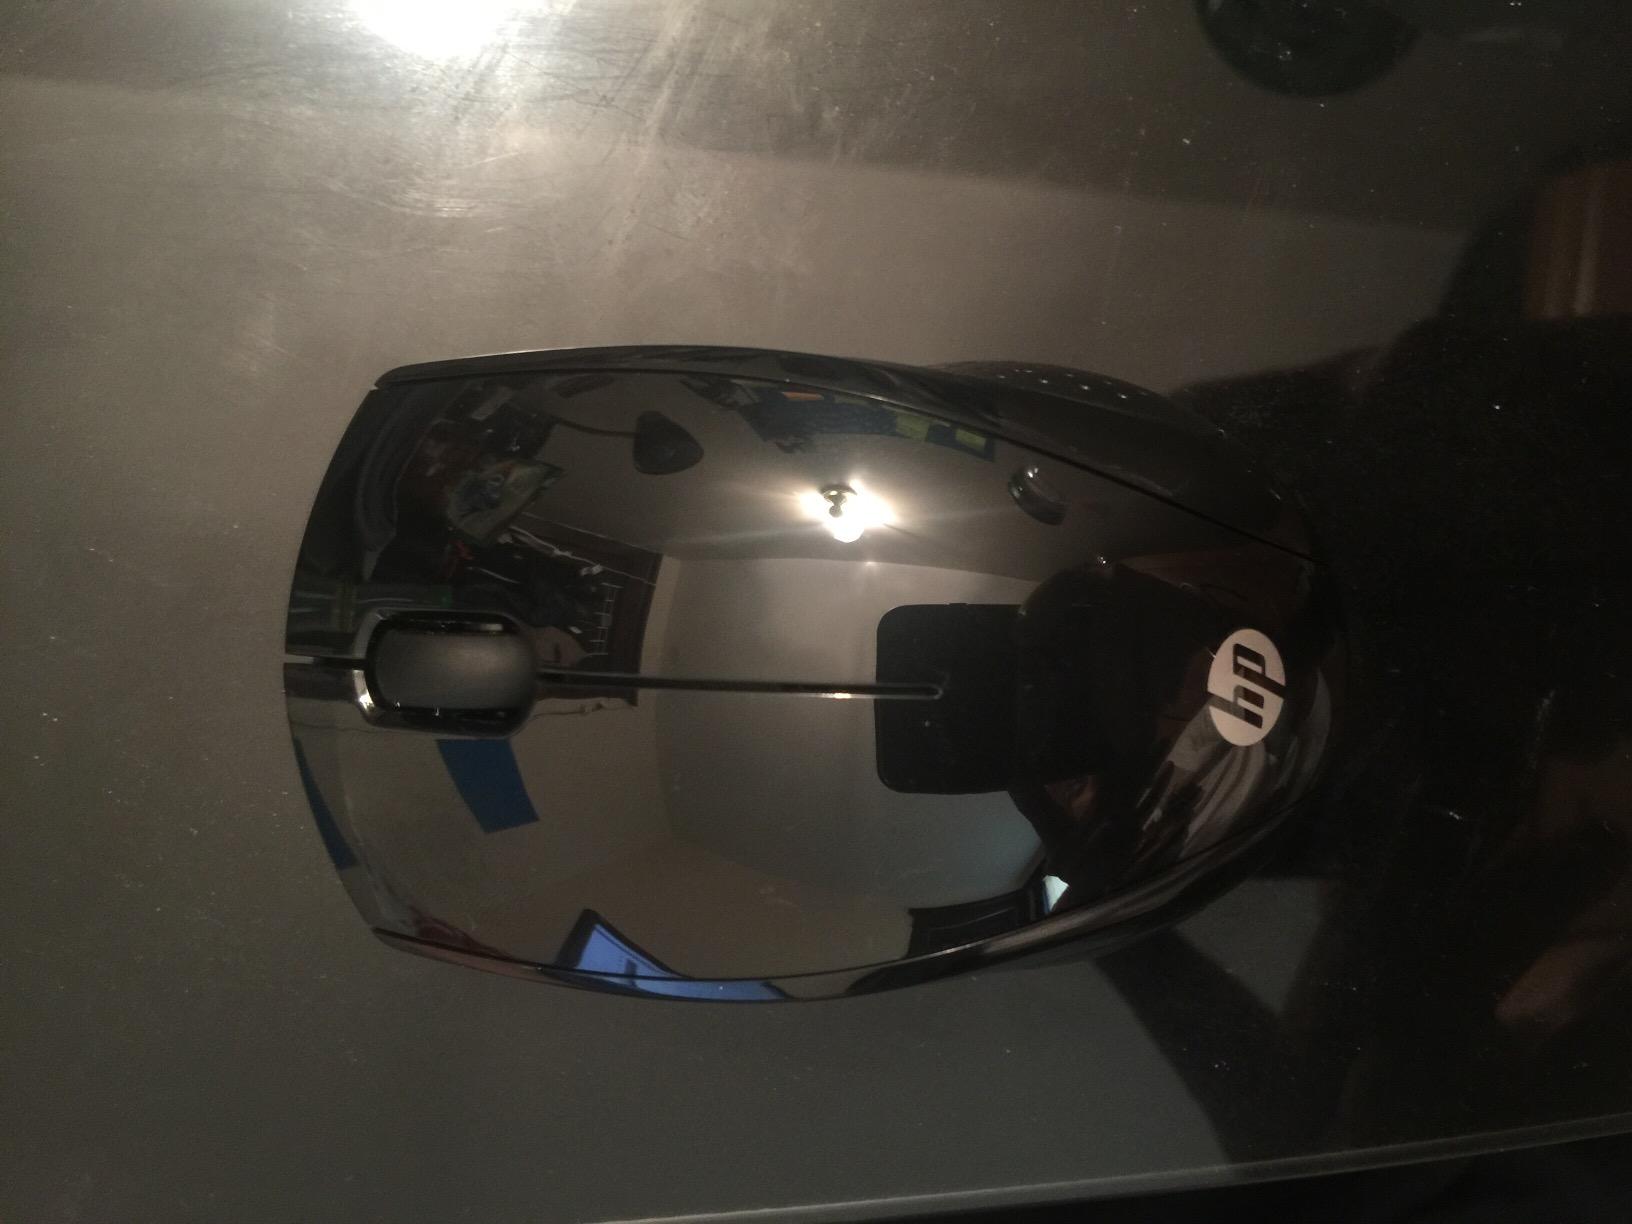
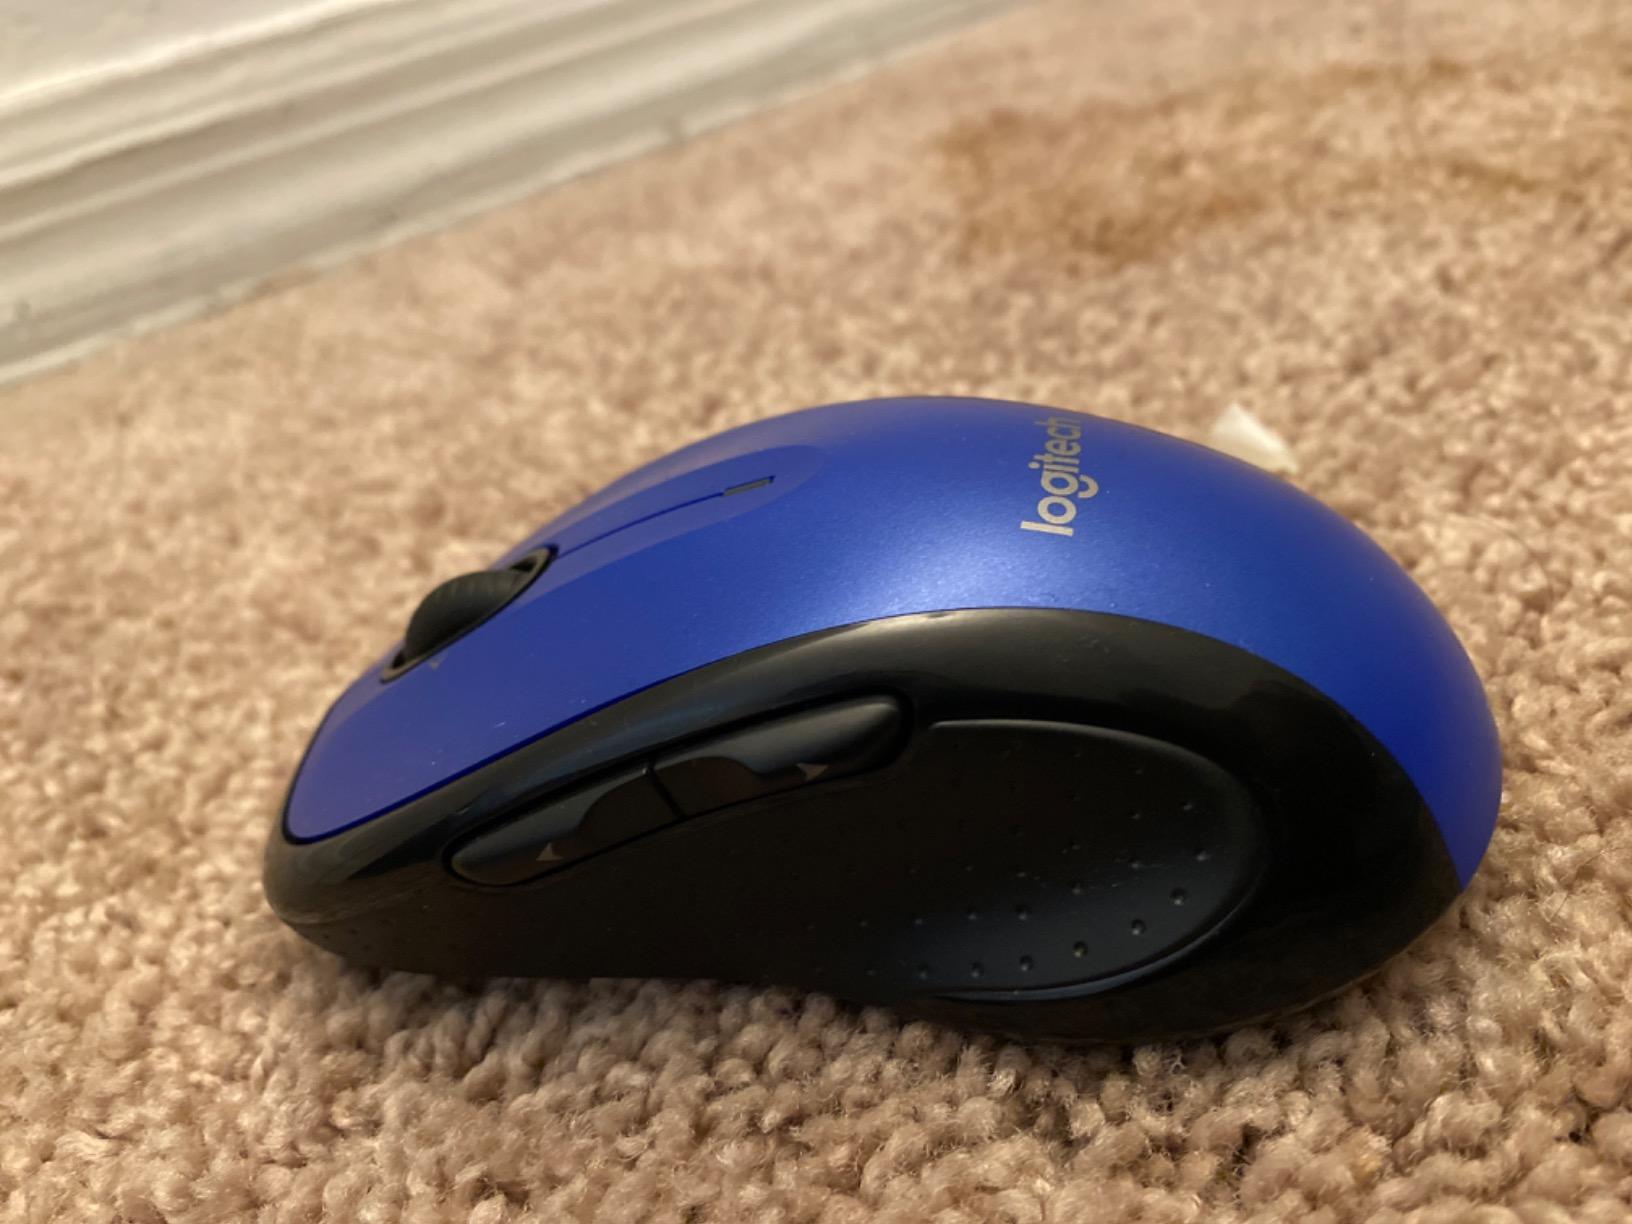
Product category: mouse
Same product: no